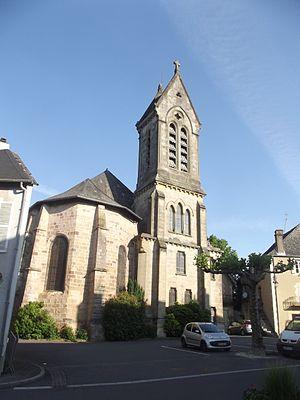
Église de Juillac (Corrèze)
Juillac est une commune française située dans le département de la Corrèze en région Nouvelle-Aquitaine. De 1790 à 2015, la commune était le chef-lieu du canton de Juillac.